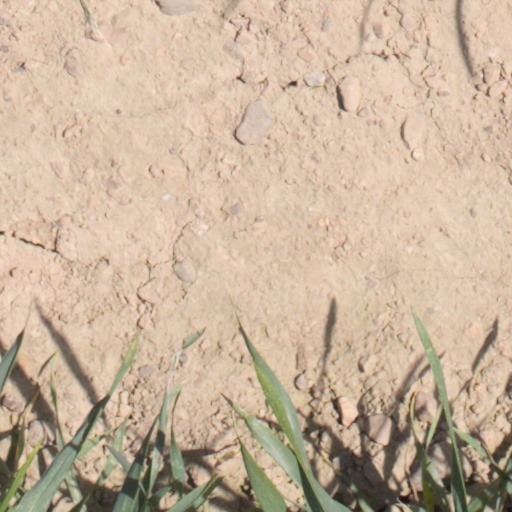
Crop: wheat